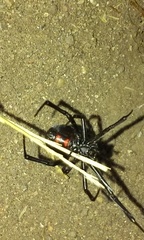
Species: Lactrodectus_hesperus